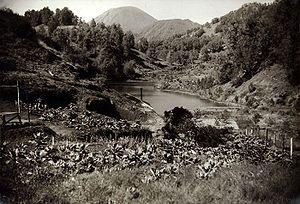
Ranu Pani est un lac de montagne dans l'est de l'île de Java au pied du volcan actif Semeru. C'est un des points de départ de son ascension.